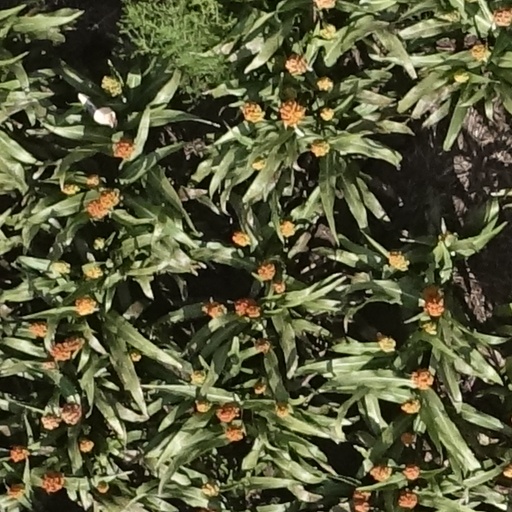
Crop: sorghum